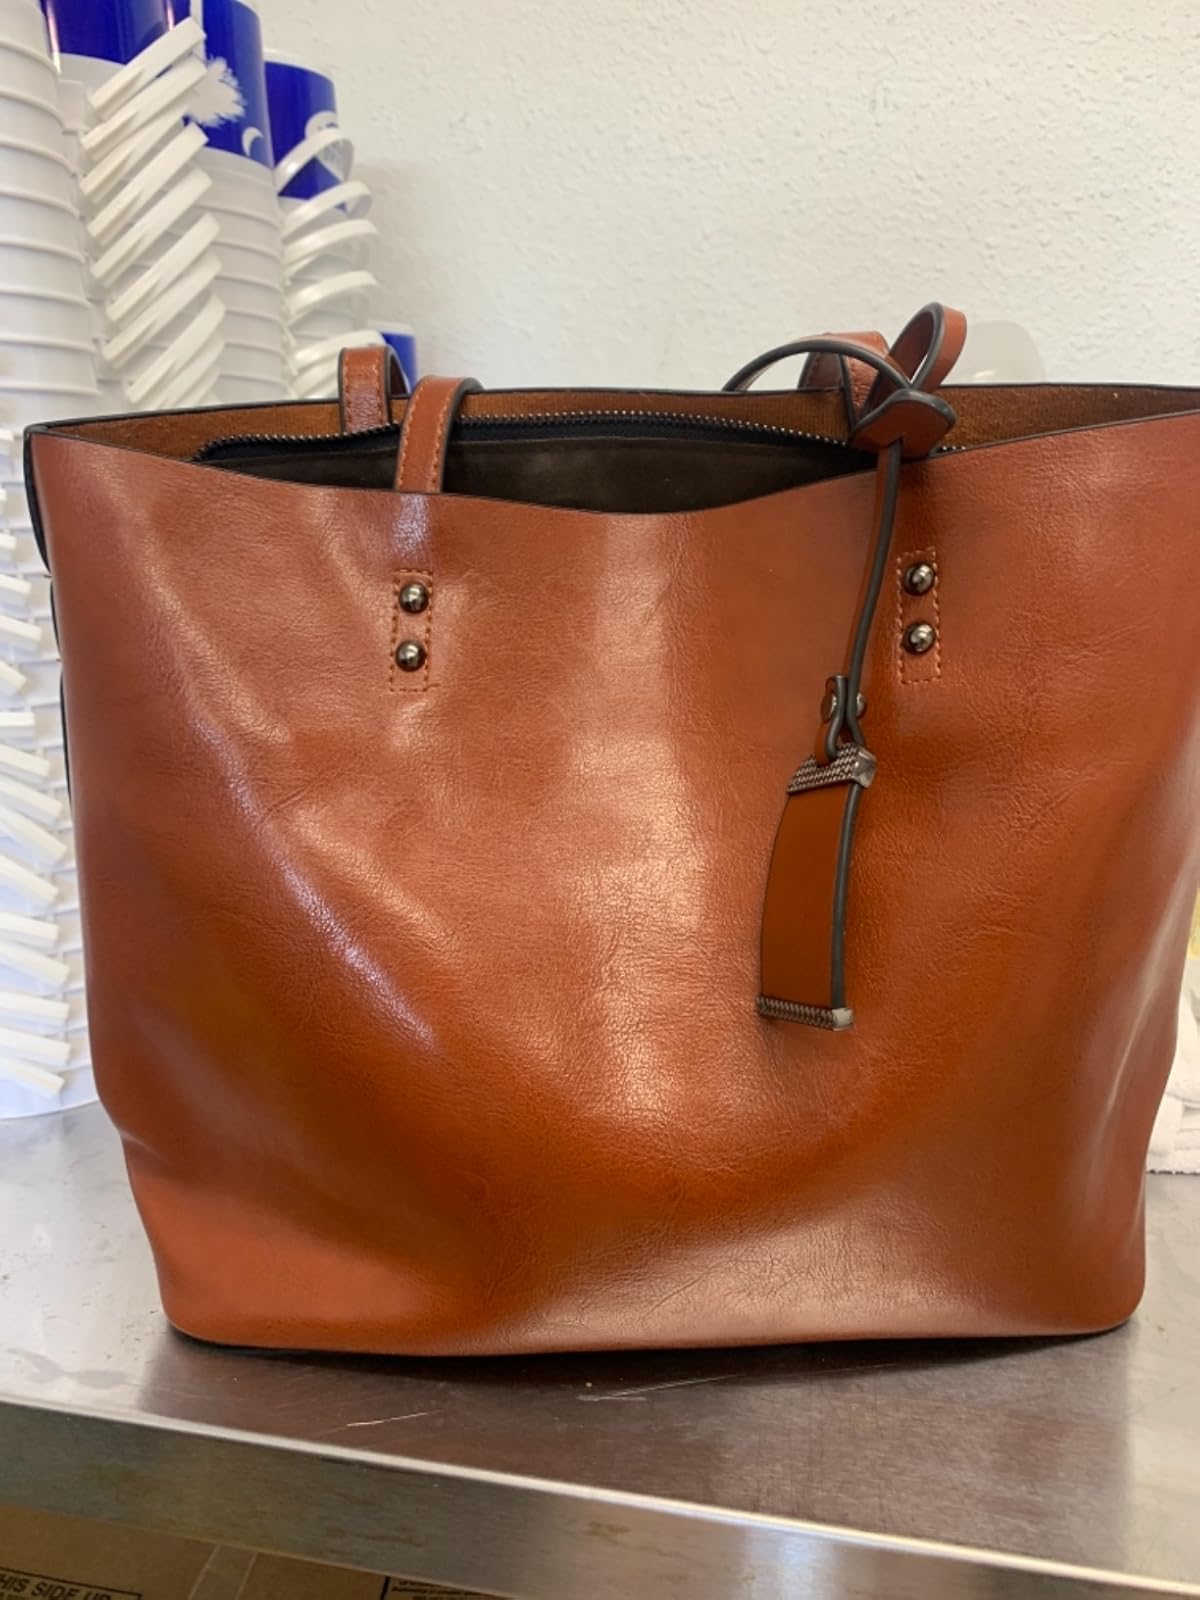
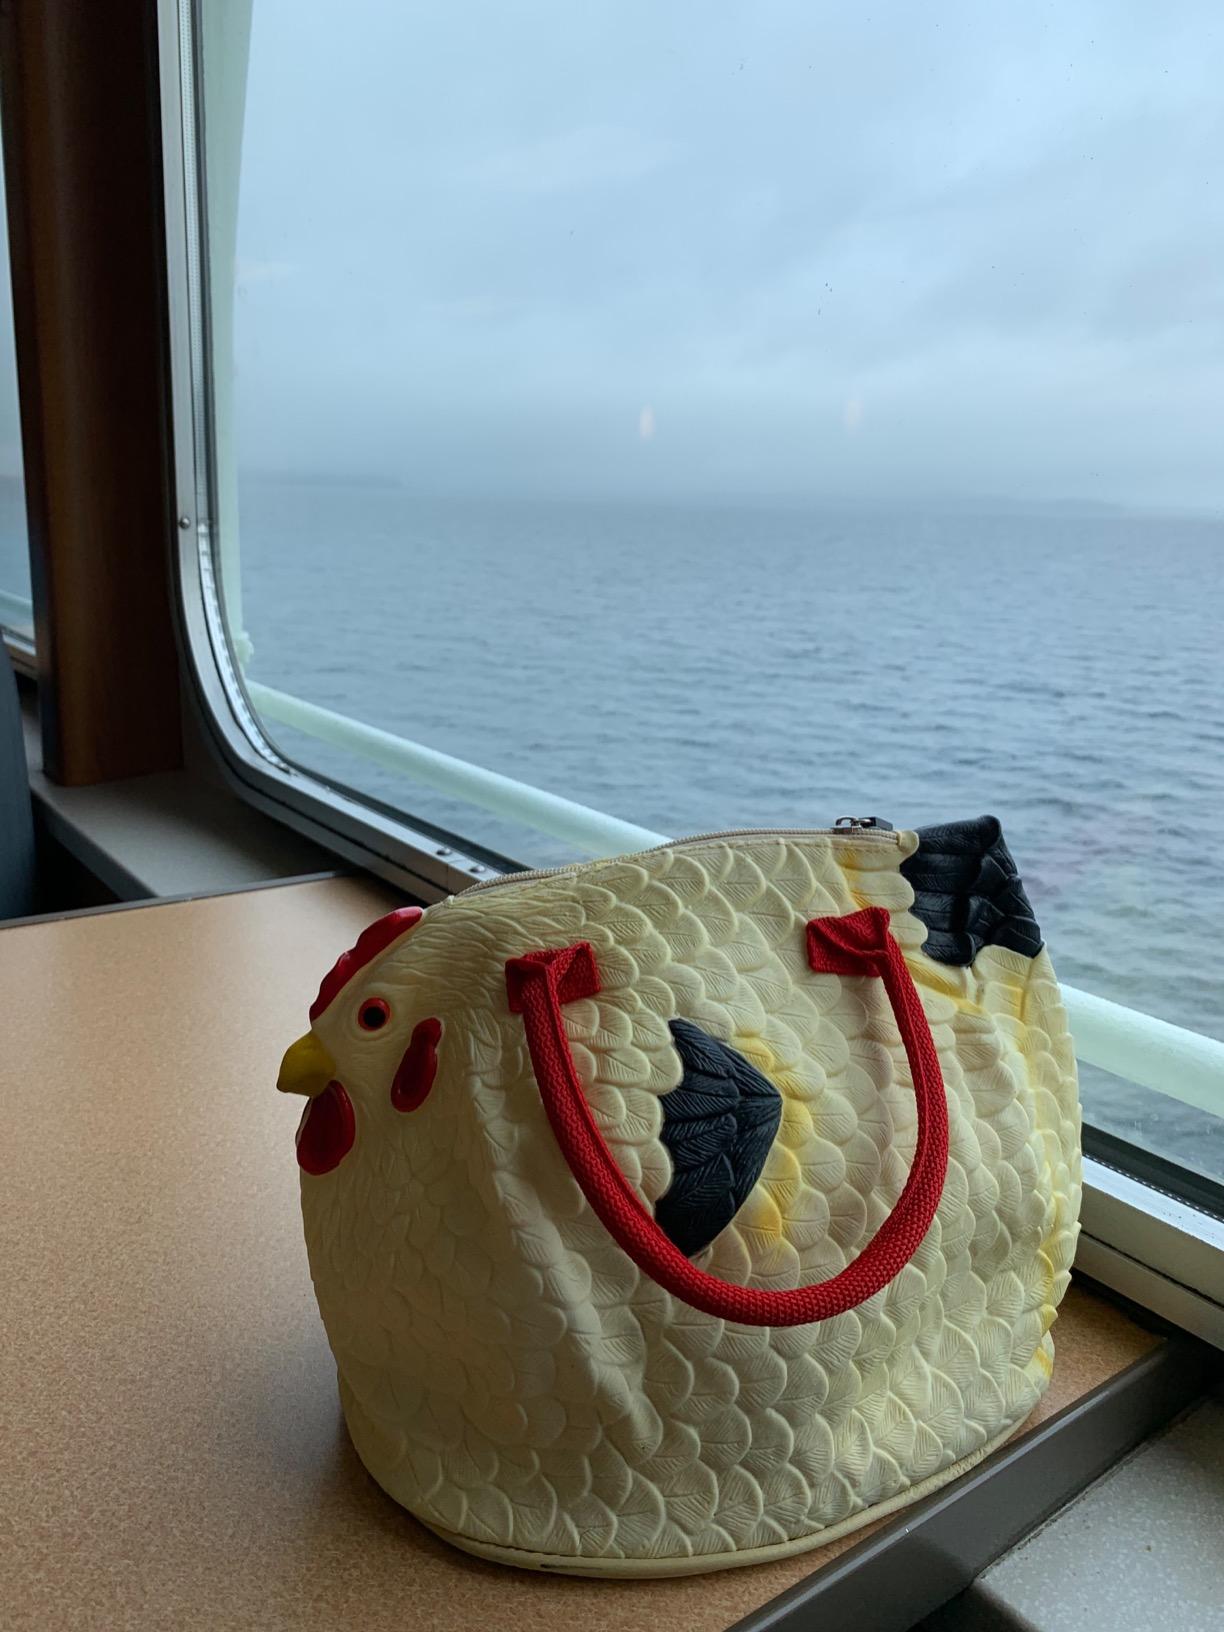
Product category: accessories_handbag
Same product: no